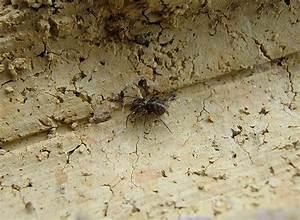
spider